Buick V6 engine

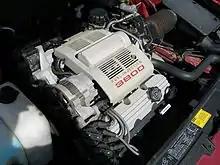
An LN3 installed in a 1989 Pontiac Bonneville with a later ICM and Coilpack upgrade instead of the original Magnavox Ignition System.

Introduced in 1988 and initially designated VIN code C, the "3800" LN3 would later be loosely considered the "Pre-Series I", although the older 3.8 SFI (LG3) was still available that year in some models. The LN3 was a major redesign, with a change to on-center bore spacing (created by moving the left-hand bank of cylinders forward relative to the right-hand bank) and the addition of a balance shaft. Other features included a 3×/18× crank-trigger system and multiport fuel injection. This generation continued in use in several GM products into the early 1990s. It produced of power and of torque.